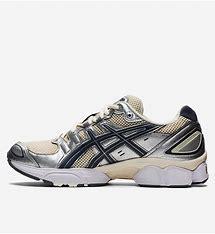
Brand: Asics
Model: Gel Nimbus 9